Bert Acosta

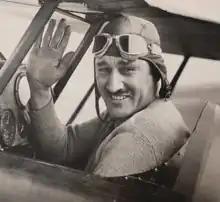
Acosta circa 1927

Bertrand Blanchard Acosta (January 1, 1895 – September 1, 1954) was a record-setting aviator and test pilot. He and Clarence D. Chamberlin set an endurance record of 51 hours, 11 minutes, and 25 seconds in the air. He later flew in the Spanish Civil War in the Yankee Squadron. He was known as the "bad boy of the air". He received numerous fines and suspensions for flying stunts such as flying under bridges or flying too close to buildings.